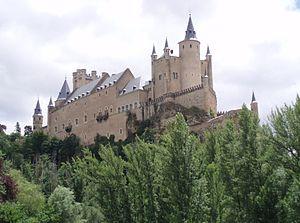
Cette liste non exhaustive répertorie les principaux châteaux en Espagne. Ils sont classés par communauté autonome.
Un bien d'intérêt culturel est, en Espagne, un bien, meuble ou immeuble, reconnu pour son intérêt artistique, historique, paléontologique, archéologique, ethnographique, scientifique ou technique qui fait bénéficier à ce bien un statut de protection relevant du patrimoine historique espagnol.